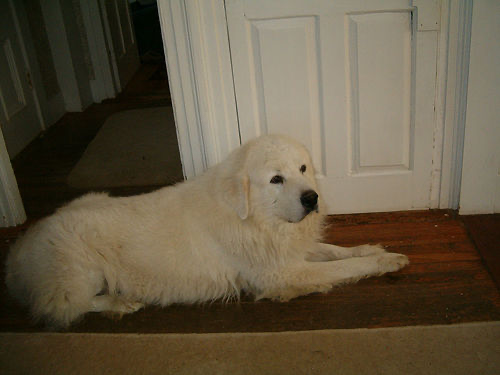
Animal: dog
Breed: great pyrenees